Dave Springhall

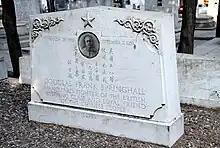
Headstone for Douglas Frank Springhall on the Babaoshan Revolutionary Cemetery in Beijing.

Douglas Frank Springhall (28 March 1901 – 2 September 1953), known as Dave Springhall, was a British communist activist.